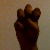
The image shows a hand gesture representing the letter 'E' in Indian Sign Language.